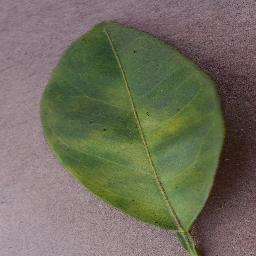
Label: Orange___Haunglongbing_(Citrus_greening)